Rebecca Rankin Round Barn

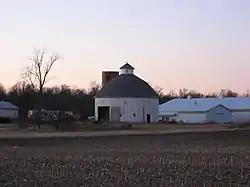
View from State Road 18

The Rebecca Rankin Round Barn is a historic round barn in the far eastern part of the U.S. state of Indiana. Located along State Road 18 in far northern Jay County, the barn is one of many built throughout the state during the late nineteenth and early twentieth centuries. Its distinctive manner of construction has resulted in its designation as a historic site.